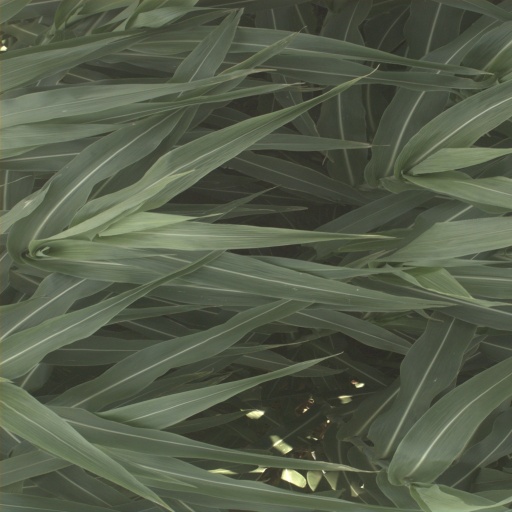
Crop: sorghum